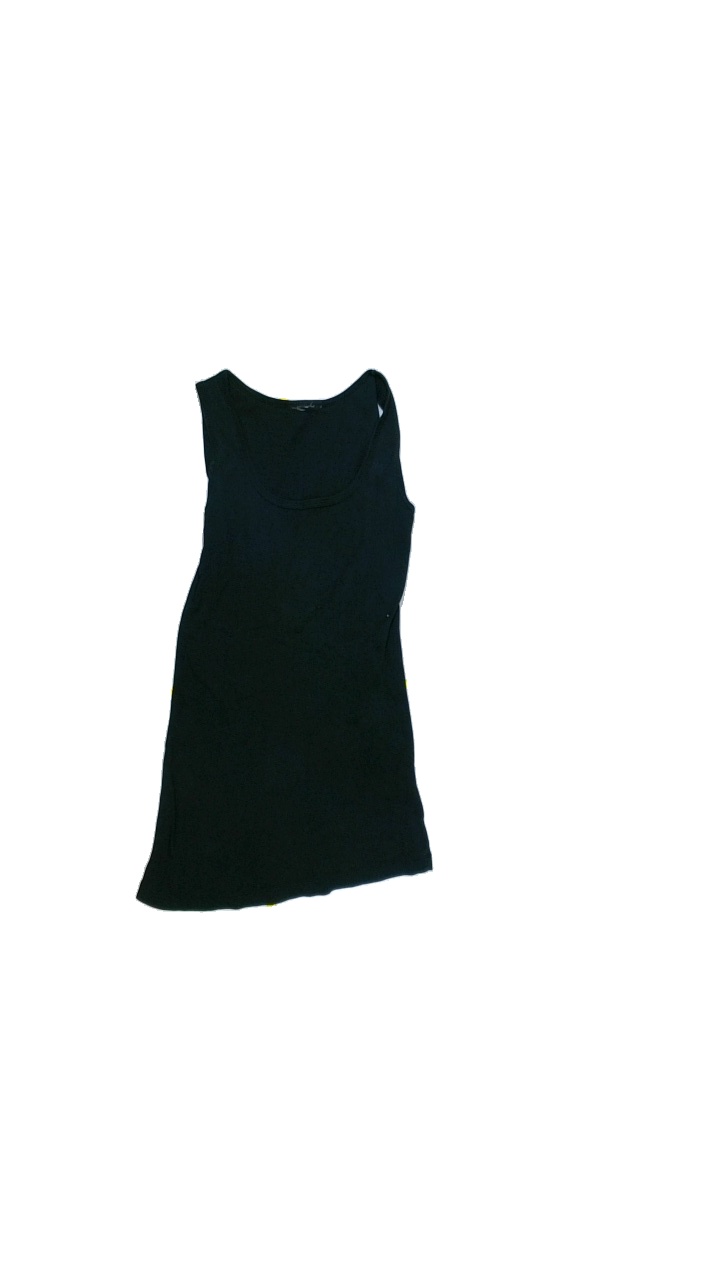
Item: Tank Top (Ladies)
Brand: Missing
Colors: Black
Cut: Regular, C-collar
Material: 100%cotton
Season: Summer
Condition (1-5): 3
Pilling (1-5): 4
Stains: Minor
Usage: Export
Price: <50